Renate Verbaan

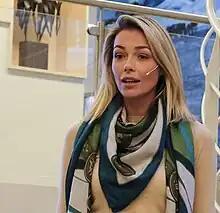

Renate Verbaan (born 27 October 1979) is a Dutch actress and television presenter.